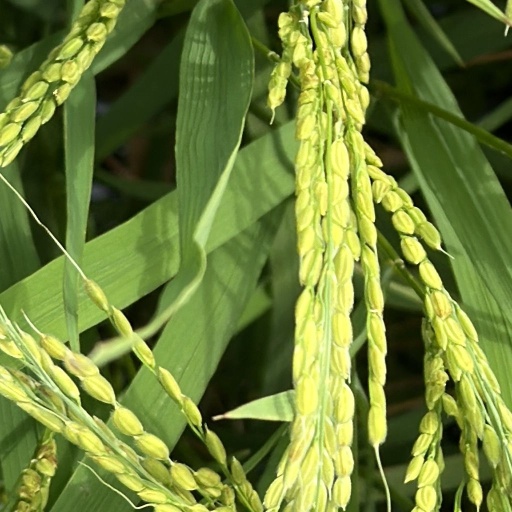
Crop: rice